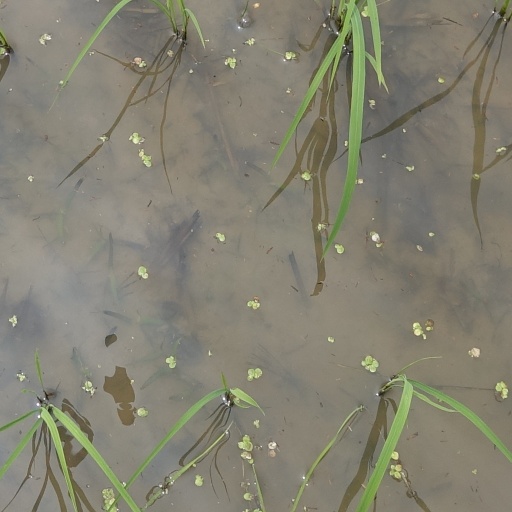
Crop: rice